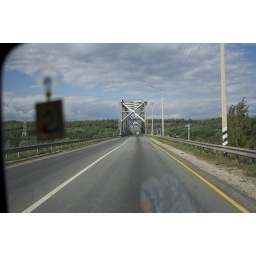
bridge over the river sura